Jean Sablon

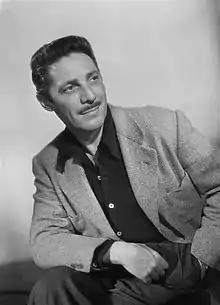
Sablon in 1939

Jean Sablon (Nogent-sur-Marne 25 March 1906 – Cannes 24 February 1994) was a French singer, songwriter, composer and actor. He was one of the first French singers to immerse himself in jazz. The man behind several songs by big French and American names, he was the first to use a microphone on a French stage in 1936. Star of vinyl records and the radio, he left France in 1937 to take a contract with NBC in the United States. His radio and later televised shows made him a huge star in America. Henceforth the most international of French singers among his contemporaries, he became an ambassador of French songwriting and dedicated his career to touring internationally, occasionally returning to France to appear on stage. His sixty-one year career came to an end in 1984.